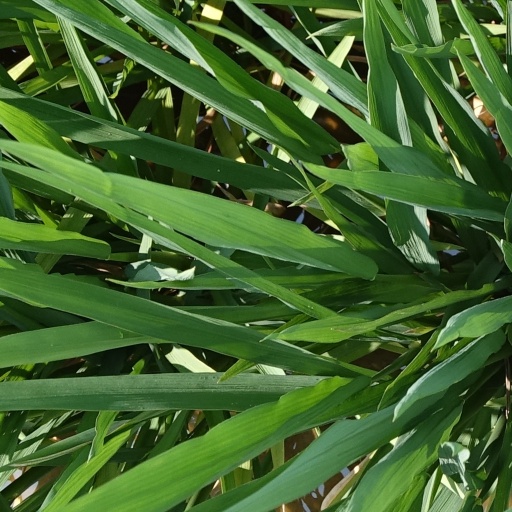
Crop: rice